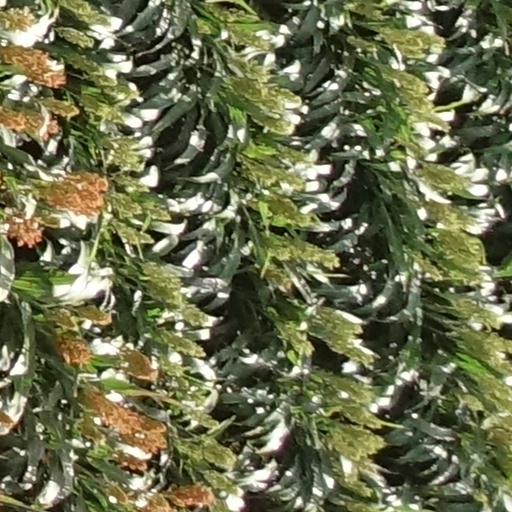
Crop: sorghum